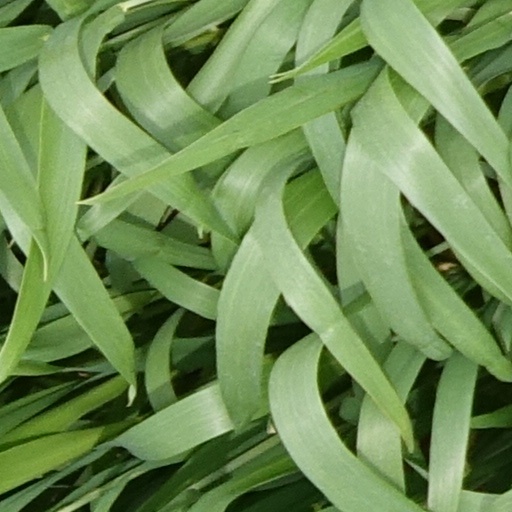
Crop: wheat